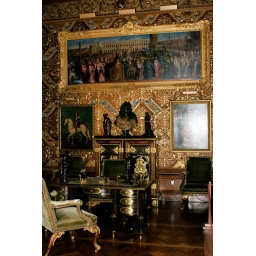
Leather and gold covers the whole wall in a room at Chatsworth house